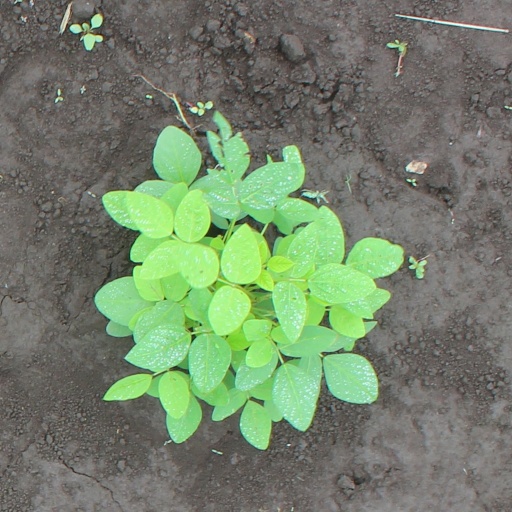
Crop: soybean